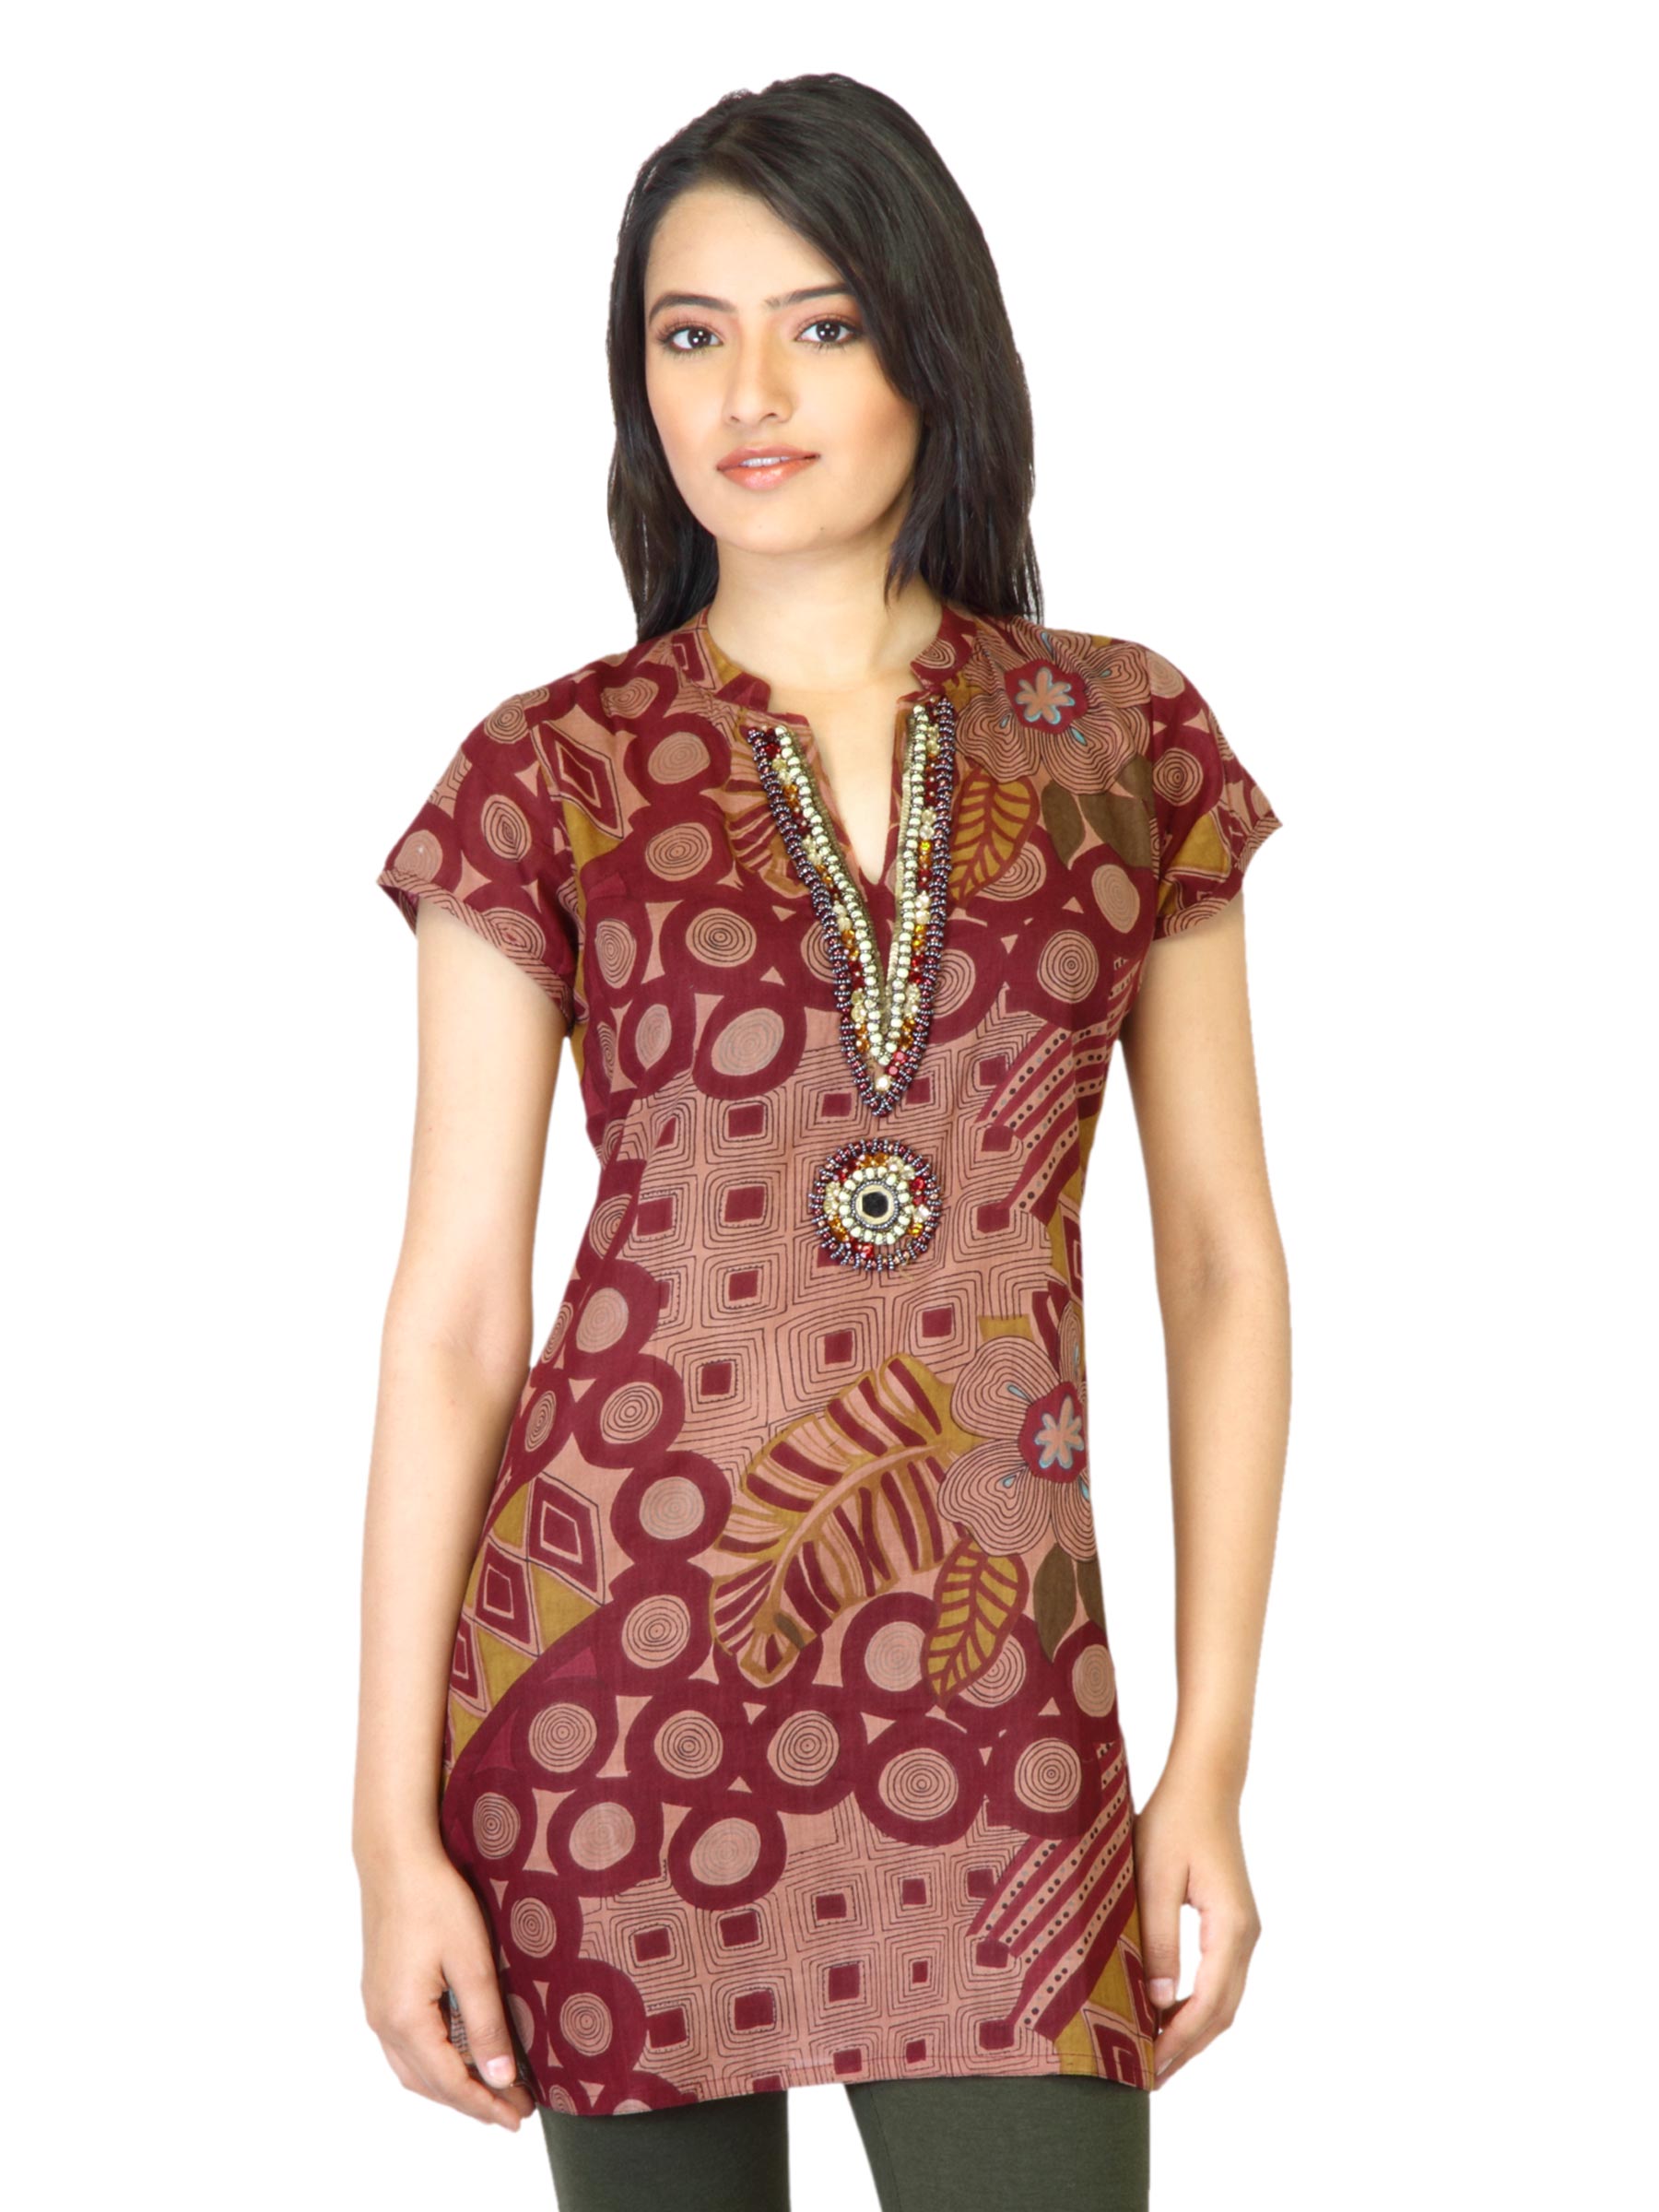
Aneri Women Printed Rust Kurta
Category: Apparel / Topwear / Kurtas
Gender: Women
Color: Rust
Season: Fall 2011
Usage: Ethnic